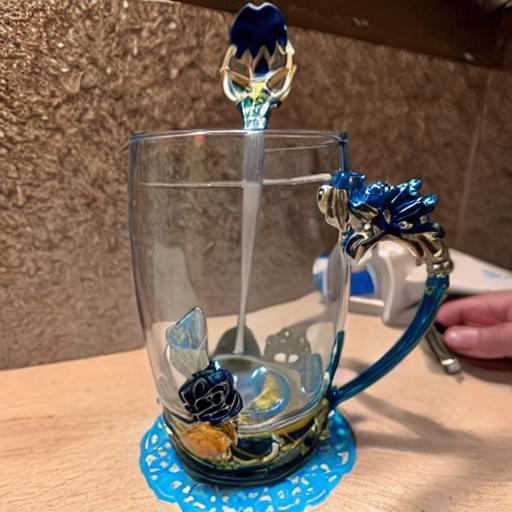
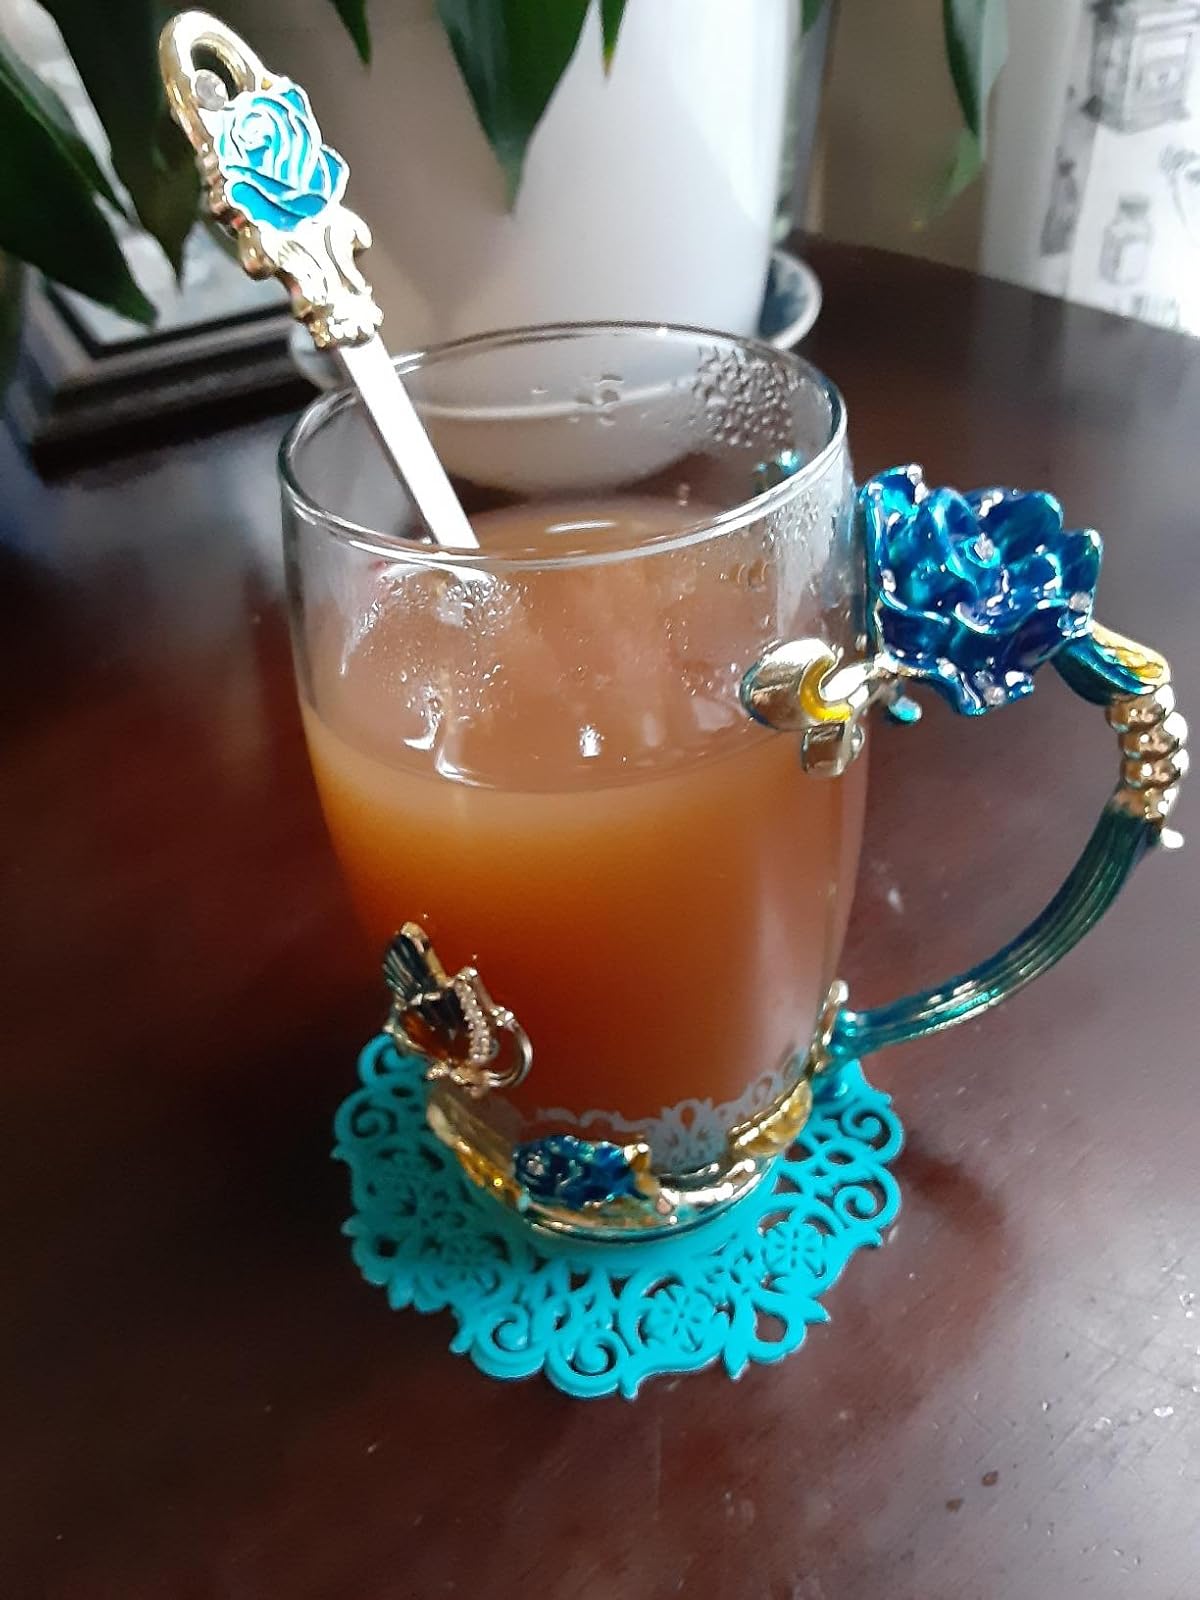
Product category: items_mug
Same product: no